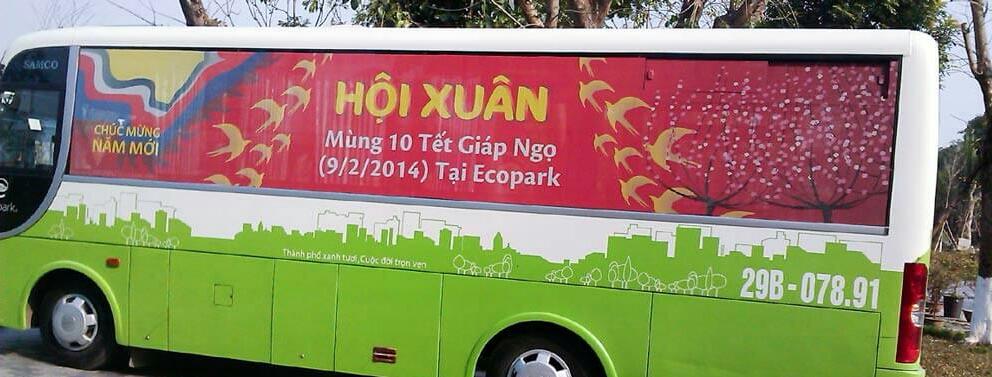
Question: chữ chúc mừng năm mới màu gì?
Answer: màu vàng